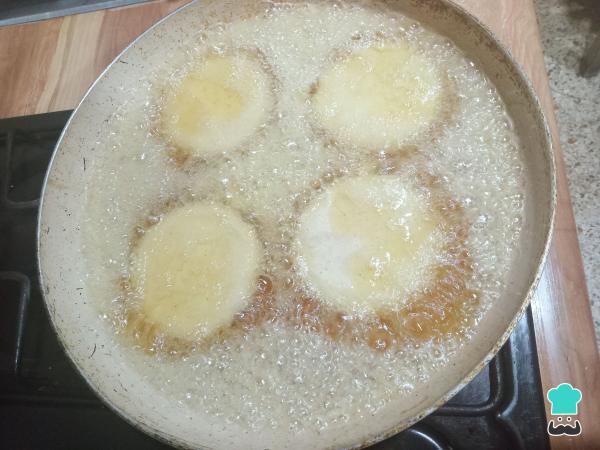
En una sartén a fuego medio-alto, calienta el aceite y fríe las gorditas de maseca por ambos lados hasta que estén bien cocidas y tomen un color ligeramente dorado.